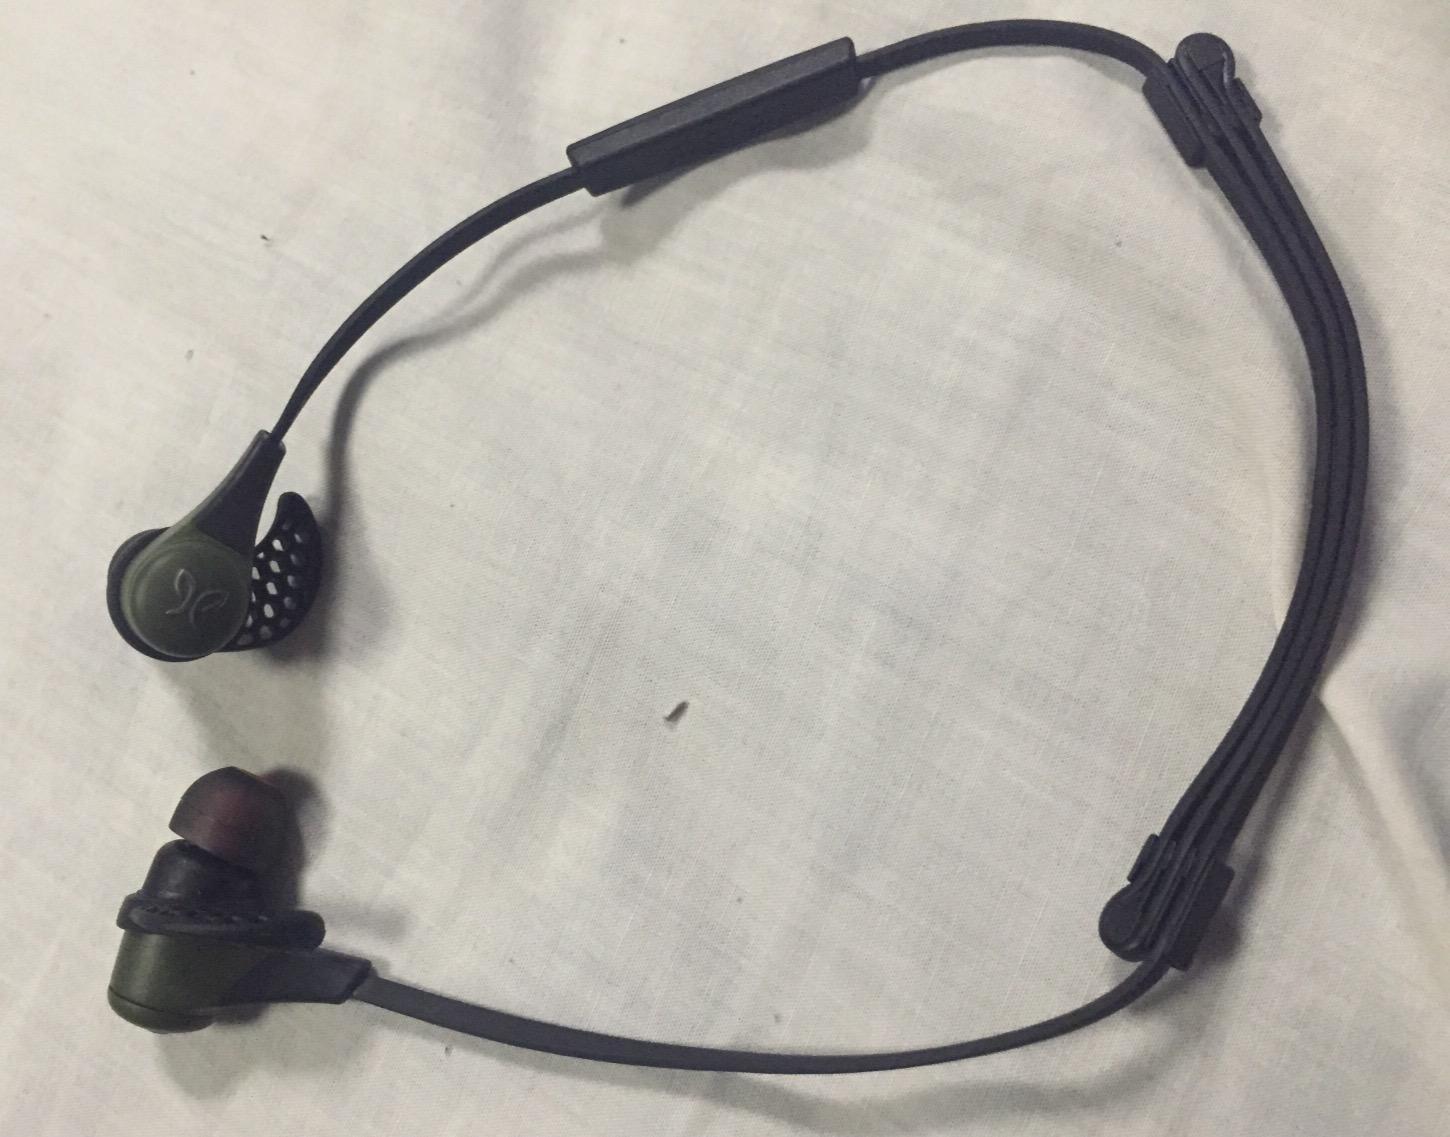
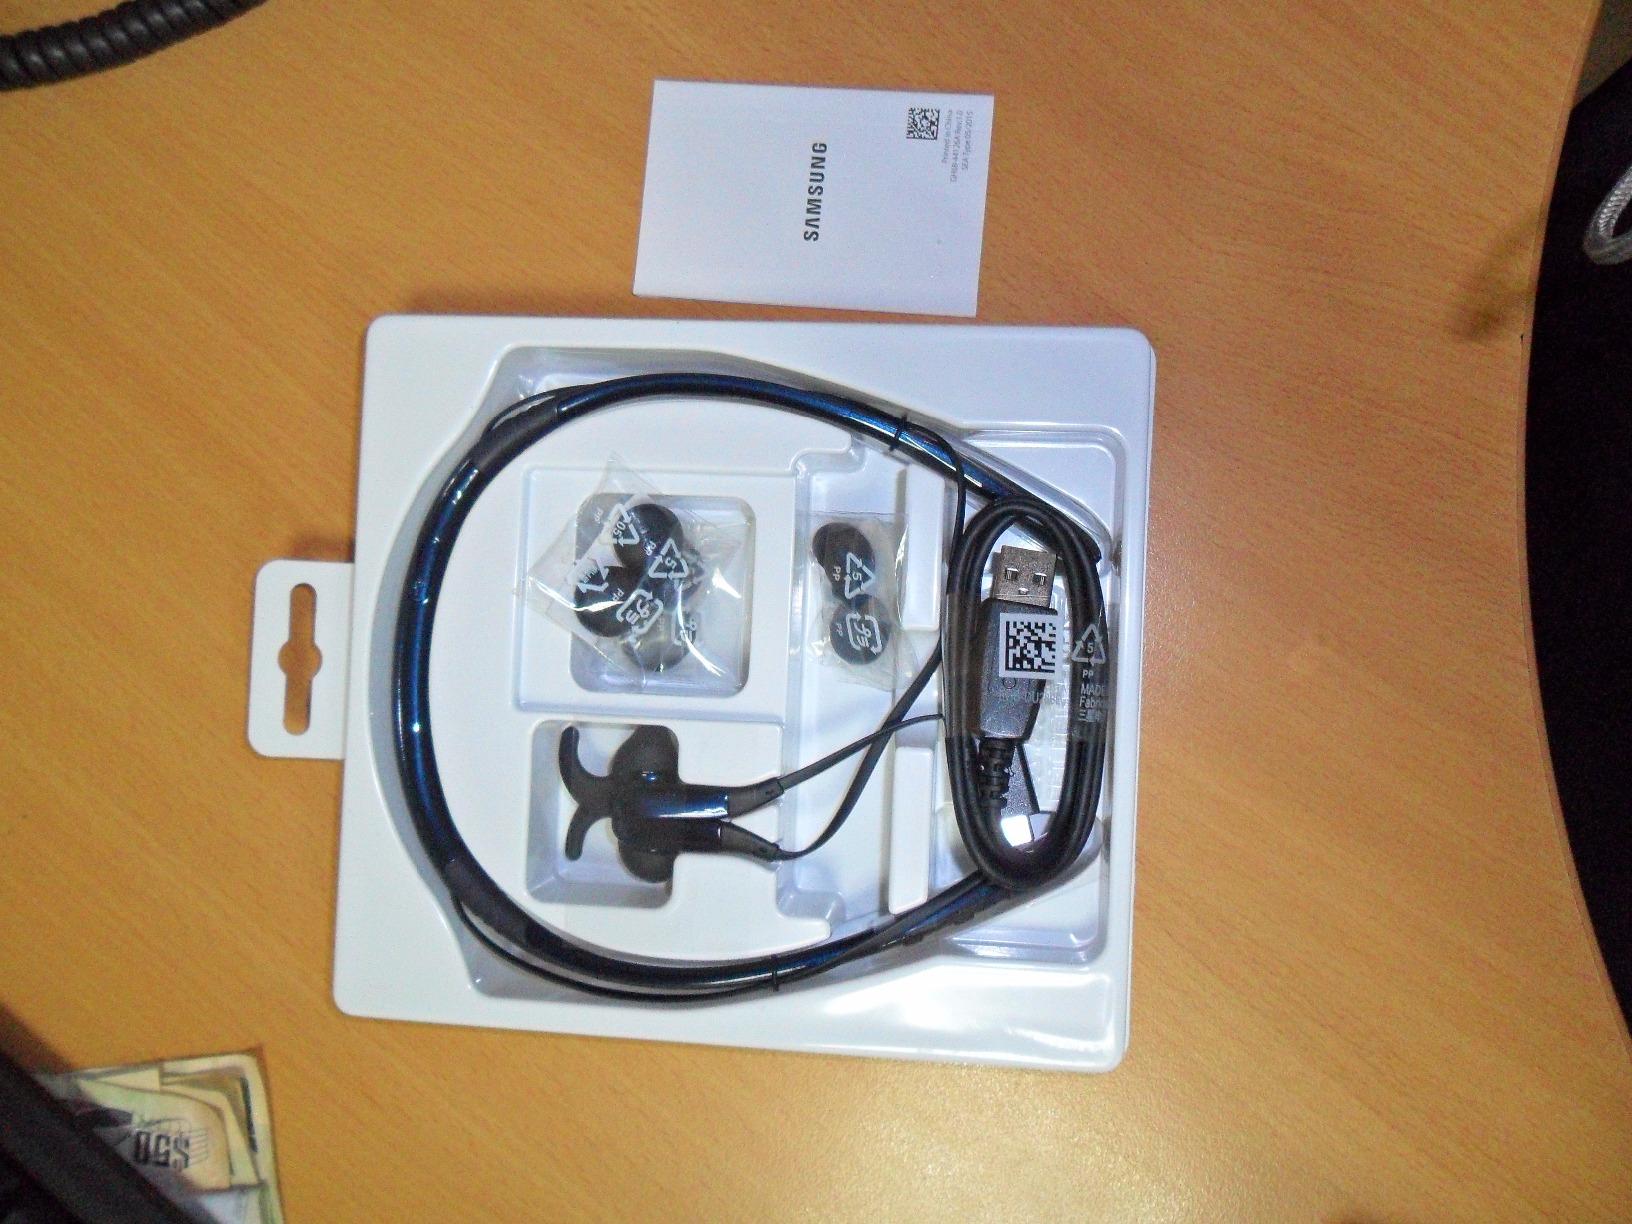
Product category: headphones
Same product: no